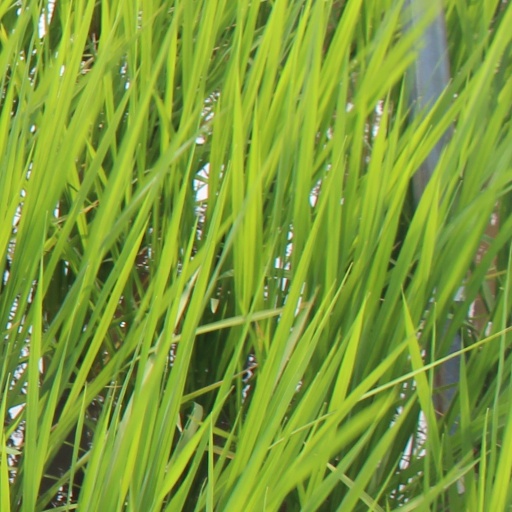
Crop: rice